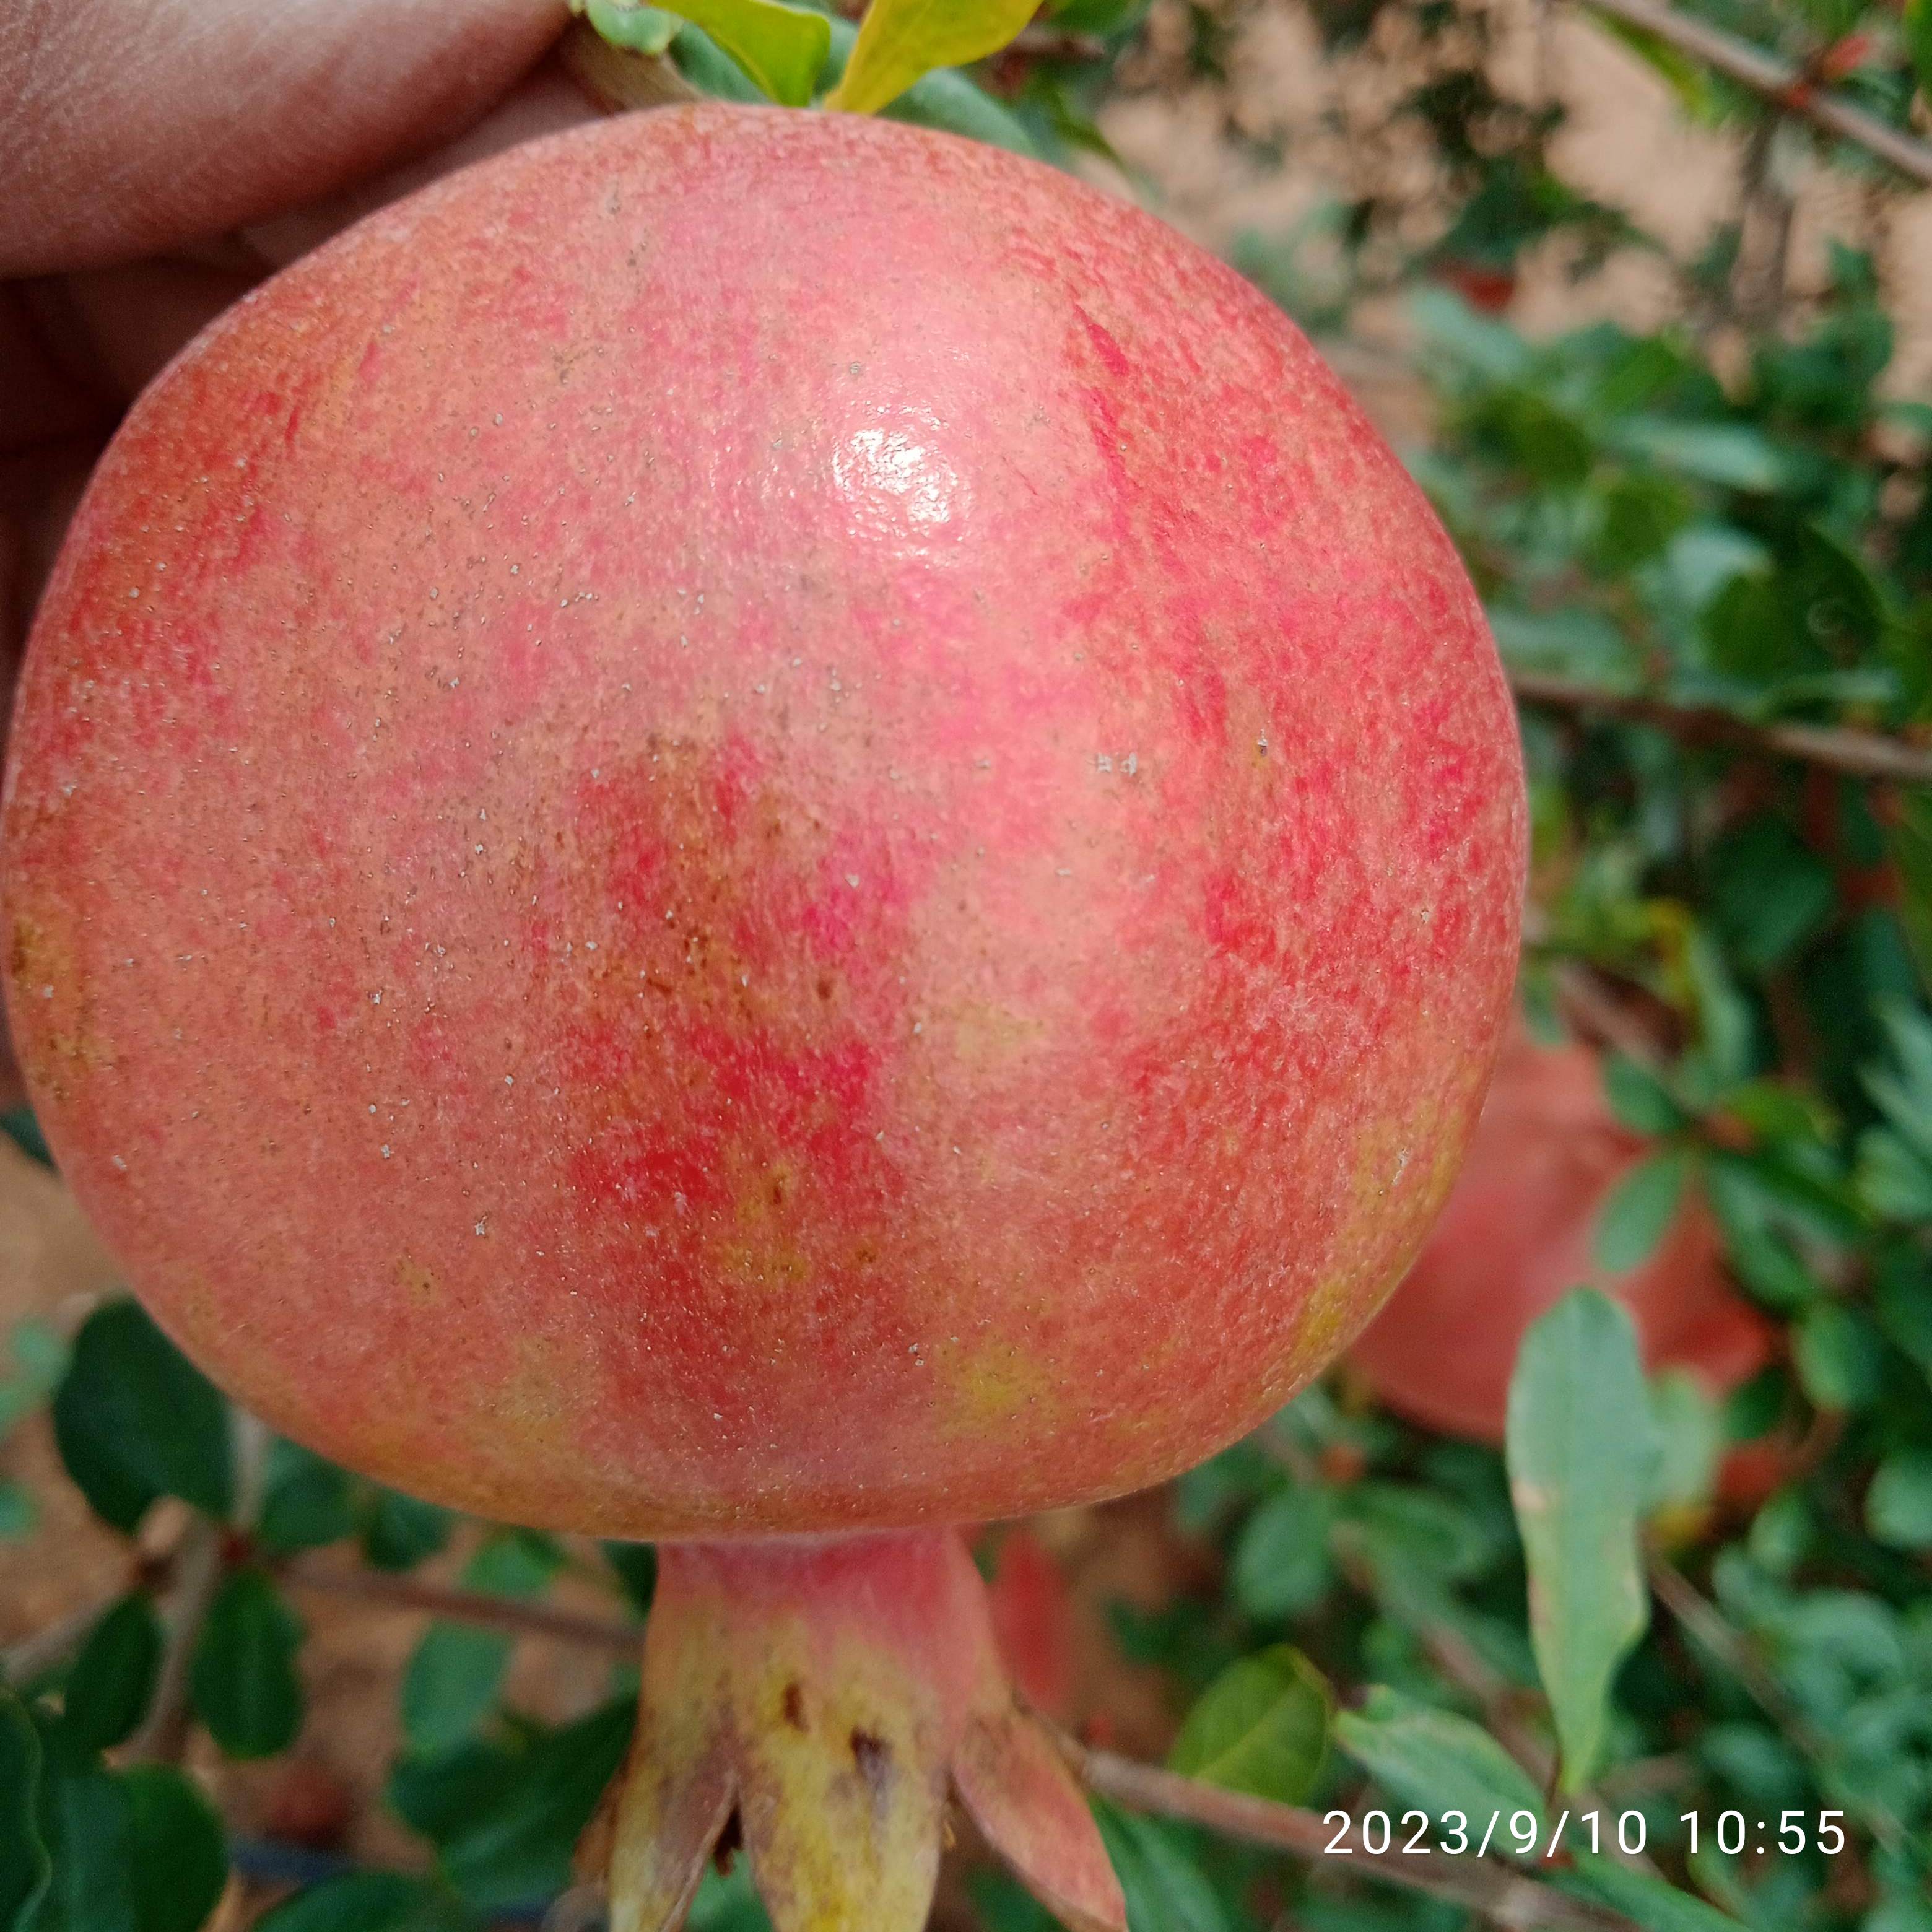
Label: Healthy